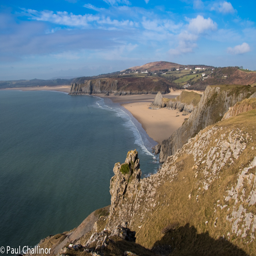
looking down onto geographical feature category from the east .